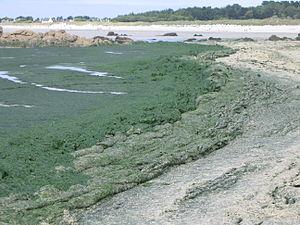
Une marée verte est un important dépôt d'algues laissé par la mer sur la zone intertidale, visible à marée basse ou flottant entre deux eaux lorsque la mer monte. Le développement de ces algues est lié à l'excès dans le milieu de nutriments issus des rejets des activités humains. La putréfaction de ces algues, outre une mauvaise odeur et l'émission de gaz à effet de serre peut avoir de graves conséquences pour les acteurs locaux : impact négatif sur le tourisme et la valeur des biens immobiliers et dégradation de l'environnement des littoraux concernés. Des phénomènes de toxicité sont soupçonnés dans des cas de fortes concentration d’être potentiellement mortels.
L’histoire de l'agriculture est l'histoire de la domestication des plantes, des animaux et du développement, par les êtres humains, des techniques nécessaires pour les cultiver ou les élever, puis de la modification des écosystèmes cultivés, transformés en agroécosystèmes. L'agriculture est apparue indépendamment dans différentes parties du monde lors de la Révolution néolithique, il y a parfois plus de dix mille ans. On peut supposer que cela a débuté par une agriculture de subsistance. Puis, peu à peu, s'est créée une agriculture de production et de négoce.